Daniela Di Toro

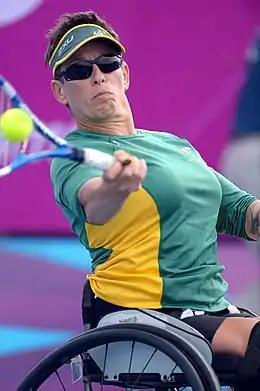

In 2005, Di Toro retired from competitive tennis in order to spend more time studying Chinese medicine. She would end her career with 2 US Open titles, the 2000 Wheelchair Tennis Masters Doubles title, and a silver and bronze Paralympic medal. Following her 2005 retirement, she continued to be active in the wheelchair tennis community by coaching young tennis players.